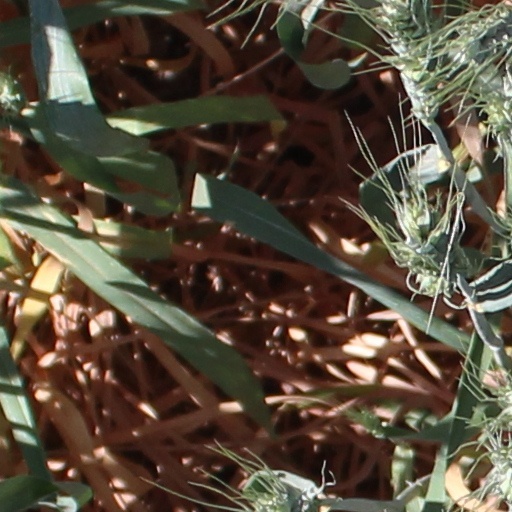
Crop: wheat